Mitri Raheb

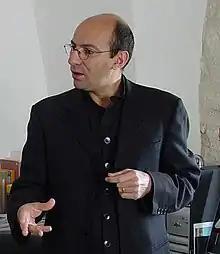

Mitri Raheb is a Palestinian Christian, the pastor of the Evangelical Lutheran Christmas Church in Bethlehem (a member church of the Evangelical Lutheran Church in Jordan and the Holy Land, or ELCJHL), and the founder and president of the Diyar Consortium, a group of Lutheran-based, ecumenically-oriented institutions serving the Bethlehem area.